Jang Chyi-lu

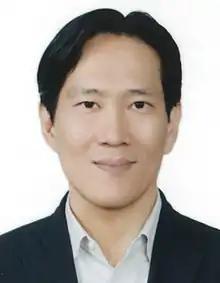
Official portrait, 2020

Jang Chyi-lu (born 28 March 1968) is a Taiwanese politician and former scholar of public administration.